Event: Nepal Earthquake
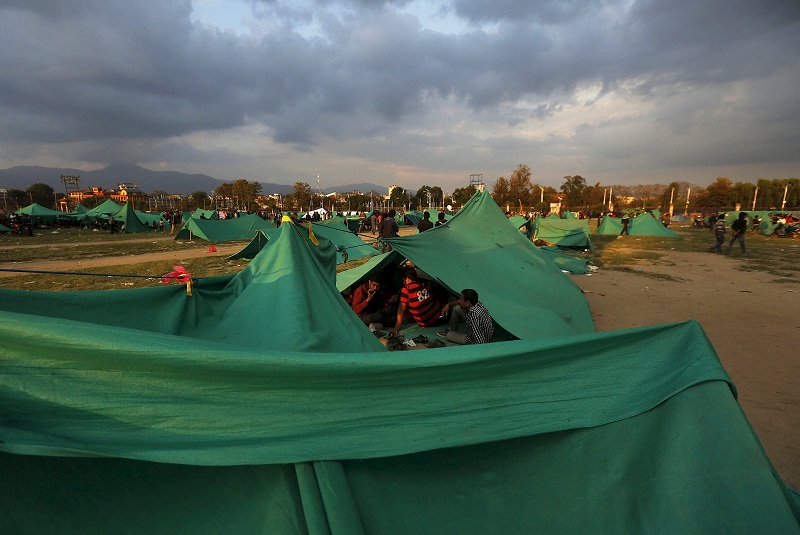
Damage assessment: no_damage